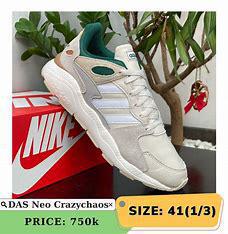
Brand: adidas
Model: neo Adidas NEO Crazychaos